Królikarnia

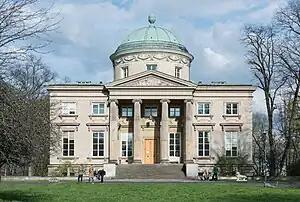
Main façade.

Królikarnia (in English, "The Rabbit House") is a historic classicist palace in Warsaw, Poland; and a neighborhood in the Mokotów district of Warsaw.